Jeff Adrien

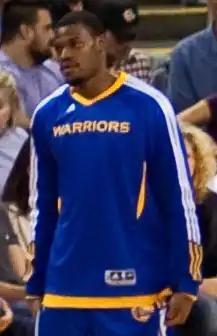
Adrien with the Warriors in April 2011

Adrien played for the Orlando Magic in the Orlando Pro Summer League in 2010.